University of Minnesota

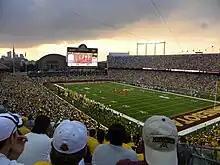
Huntington Bank Stadium replaced the Hubert H. Humphrey Metrodome as the Gophers' home stadium in 2009.

The campus radio station, KUOM "Radio K", broadcasts an eclectic variety of independent music during the day on 770 kHz AM. Its 5,000-watt signal has a range of , but shuts down at dusk because of Federal Communications Commission regulations. In 2003, the station added a low-power (8-watt) signal on 106.5 MHz FM overnight and on weekends. In 2005, a 10-watt translator began broadcasting from Falcon Heights on 100.7 FM at all times. Radio K also streams its content at www.radiok.org. With roots in experimental transmissions that began before World War I, the station received the first AM broadcast license in the state on January 13, 1922, and began broadcasting as WLB, changing to the KUOM call sign about two decades later. The station had an educational format until 1993, when it merged with a smaller campus-only music station to become what is now known as Radio K. A small group of full-time employees are joined by over 20 part-time student employees who oversee the station. Most of the on-air talent consists of student volunteers.